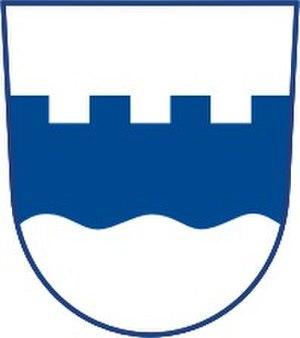
Libochovičky est une commune du district de Kladno, dans la région de Bohême-Centrale, en Tchéquie. Sa population s'élevait à 66 habitants en 2020.